Pärnu Beach

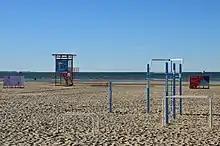
Pärnu Beach in September

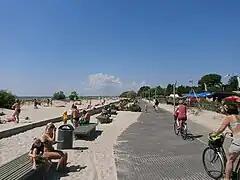
Pärnu Beach Promenade

Pärnu Beach is a beach of Pärnu Bay, administratively in Pärnu, Estonia. In a sunny summer day, tens of thousand sunbathers and swimmers visit the beach.